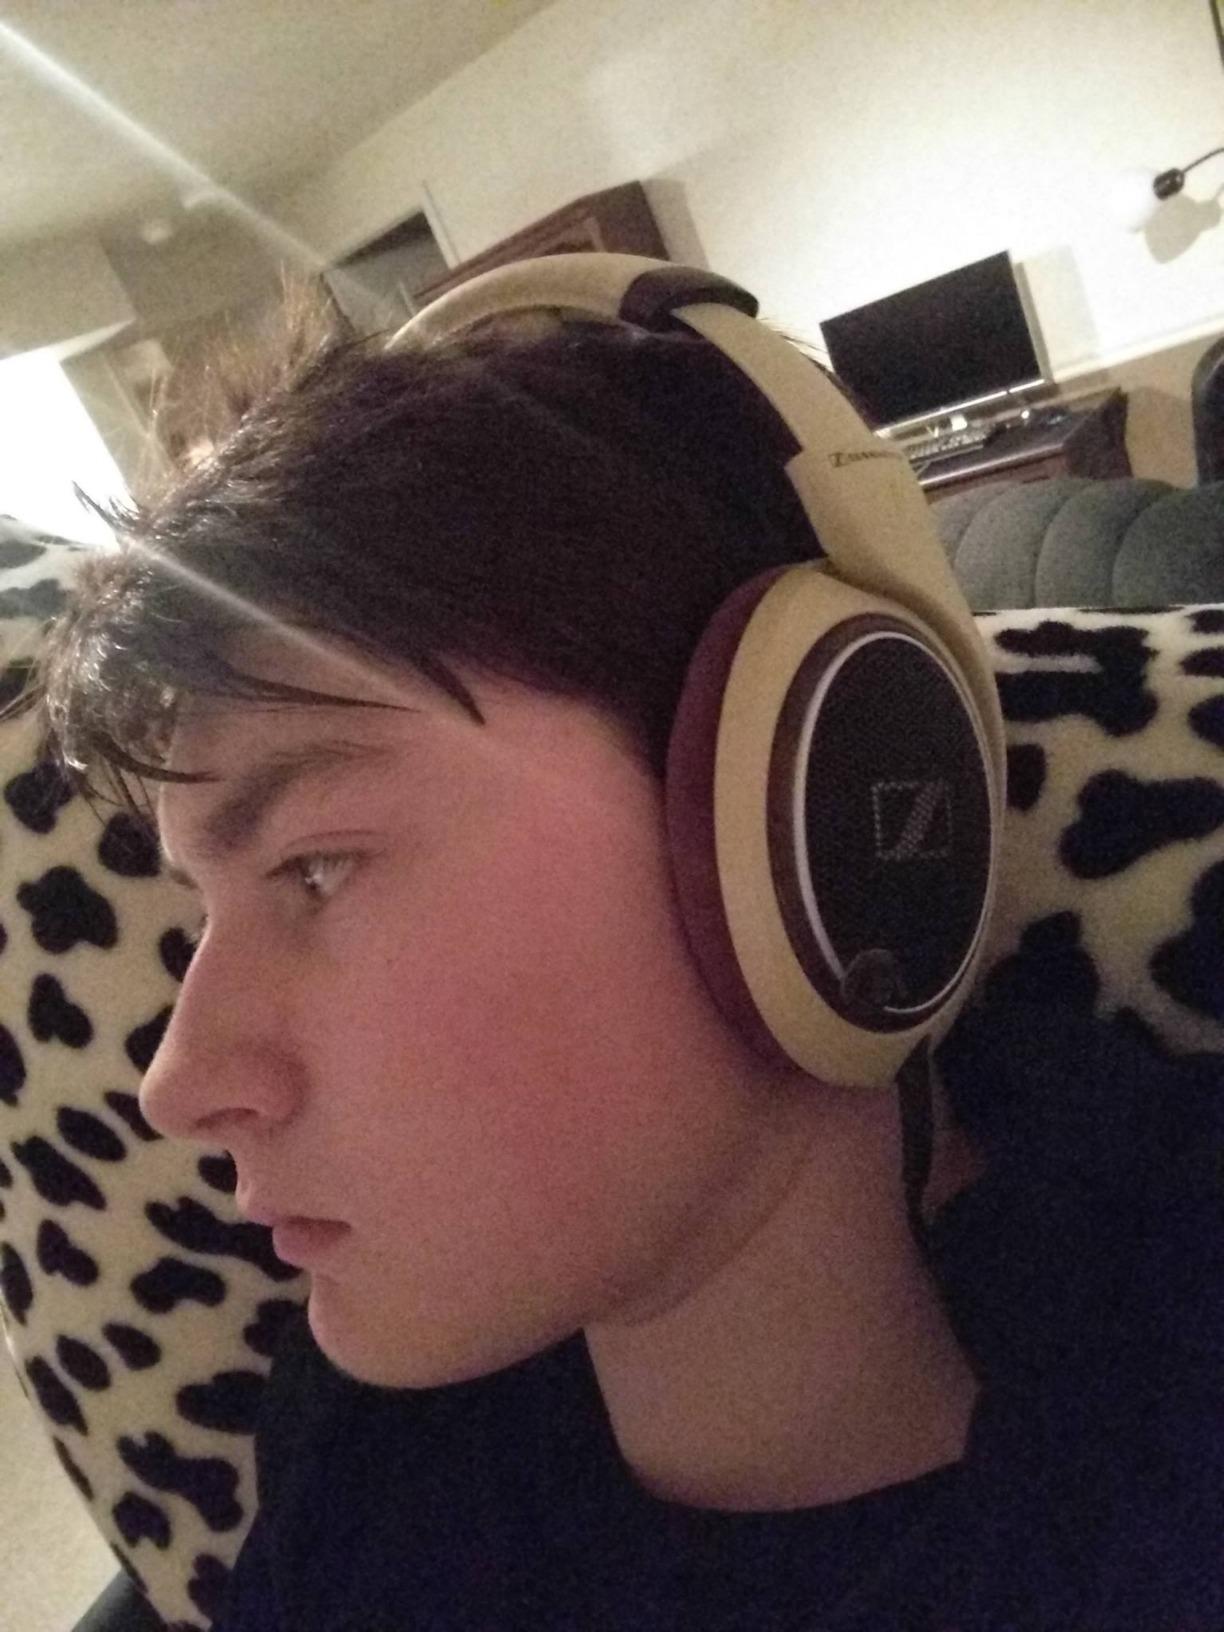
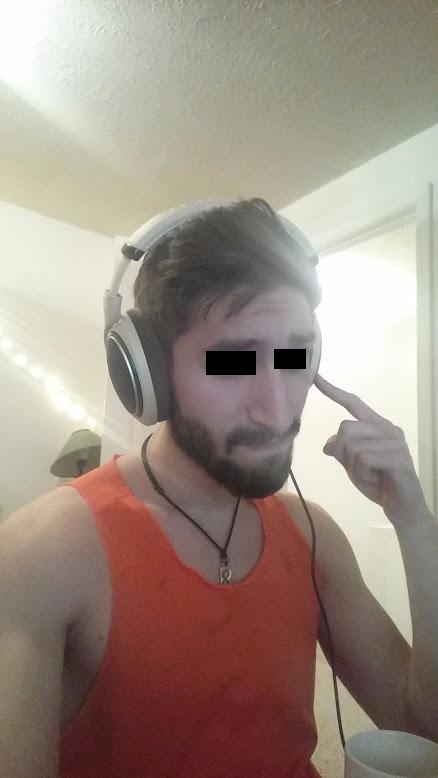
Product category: headphones
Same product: yes